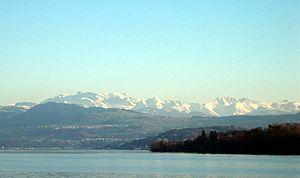
Les Alpes glaronaises sont un massif montagneux situé dans la partie centrale des Alpes en Suisse. Elles sont à cheval sur les cantons d'Uri, des Grisons, de Glaris, de Saint-Gall, de Schwyz et de Zoug.